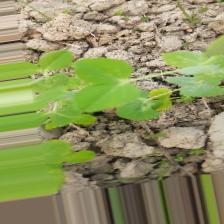
Label: Powdery Mildew